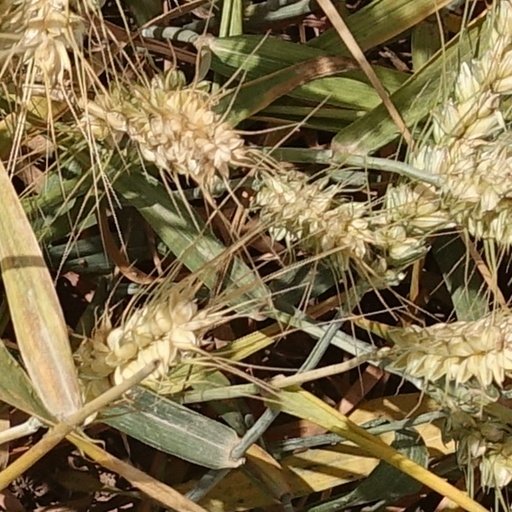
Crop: wheat